Bibikov

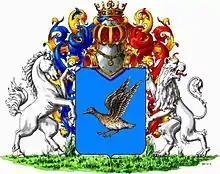
Coat of arms of Bibikov family

The Bibikov family is an old and influential Russian noble family. First mentioned in the 13th century, they have descended from Boyars of Tver.